CIA headquarters shooting

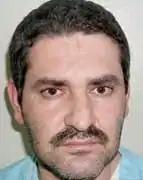

Mir Aimal Kansi (or Mir Qazi) was born in Quetta, Balochistan, Pakistan on February 10, 1964. He entered the US in 1991, taking a substantial sum of cash he had inherited on the death of his father in 1989. He traveled on forged papers he had purchased in Karachi, Pakistan, altering his last name to "Kansi", and later bought a fake green card in Miami. He stayed with a Kashmiri friend, Zahed Mir, in his Reston, Virginia, apartment, and invested in a courier firm for which he also worked as a driver. This work would be decisive in his choice of target: "I used to pass this area almost every day and knew these two left-turning lanes [were] mostly people who work for CIA."